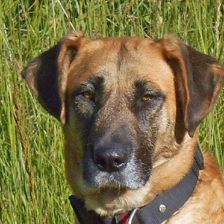
Label: animals